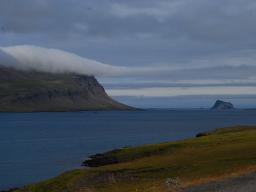
Label: Background_without_leaves